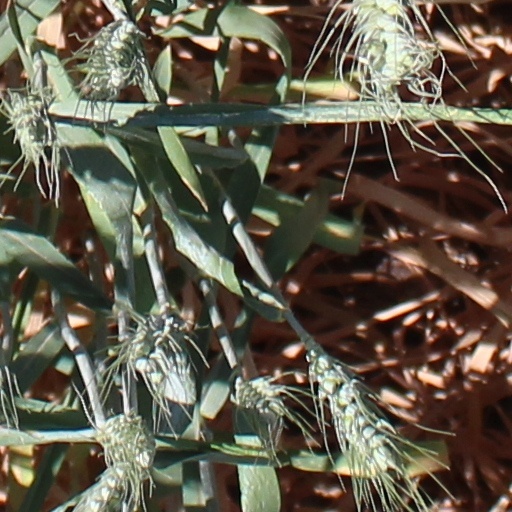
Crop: wheat